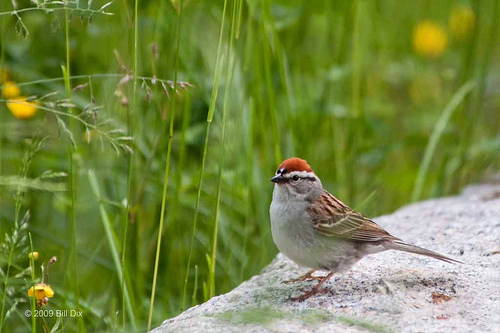
a maroon crowned bird with black superciliary and a puffy gray belly and breast.
this bird has a red crown, a black bill, and a rounded belly.
this colorful bird has a white belly and breast, red and brown wings with white wing bars, and red tarsus and feet.
small with bird with brown and black striped wings, black eye stripe and brown crown.
this little bird has black stripes from its black beak to its grey name and a dusky orange crown.
this bird has feathers that are brown and has a white belly
this small bird has a bright red crown, a small, pointed black beak, a grey throat, breast and belly, and brown wings with two white wingbars.
this is a gray bird with light brown wings and tail and a red crown.
a small bird with a red crown , and a small bill
this bird has a short pointy beak, an orange crown, grayish white body, and light brown wings with dark brown stripes.
Species: Chipping Sparrow